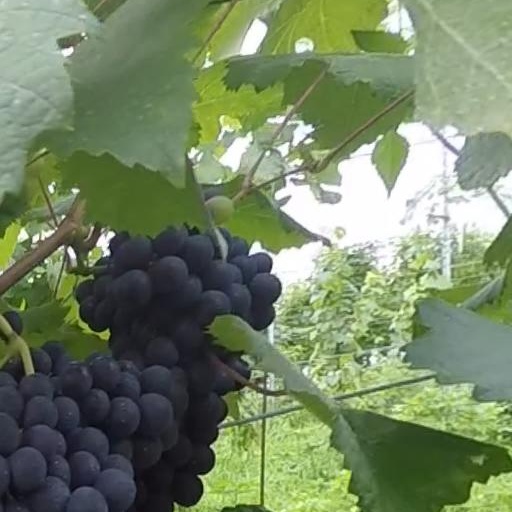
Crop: grape